HMS Marlborough (1912)

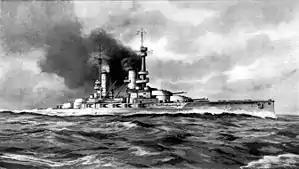
Recognition drawing of a "König"-class battleship; "Marlborough" scored three hits on during the battle

On the evening of 22 November 1914, the Grand Fleet conducted a fruitless sweep in the southern half of the North Sea to support Vice Admiral David Beatty's 1st Battlecruiser Squadron. The fleet was back in port at Scapa Flow by 27 November. "Marlborough" and most of the fleet initially remained in port during the German raid on Scarborough, Hartlepool and Whitby on 16 December 1914, though the 3rd Battle Squadron was sent to reinforce the British forces in the area. After receiving further information about the possibility of the rest of the German fleet being at sea, Jellicoe gave the order for the fleet to sortie to try to intercept the Germans, though by that time they had already retreated. Vice Admiral Cecil Burney replaced Bayley aboard "Marlborough" in December; at that time, "Marlborough" became the second-in-command flagship for the Grand Fleet. On 25 December, the fleet sortied for a sweep in the North Sea, which concluded on 27 December without event. "Marlborough" and the rest of the fleet conducted gunnery drills during 10–13 January 1915 west of Orkney and Shetland. On the evening of 23 January, the bulk of the Grand Fleet sailed in support of Beatty's Battlecruiser Fleet but the rest of the fleet did not become engaged in the ensuing Battle of Dogger Bank the following day.